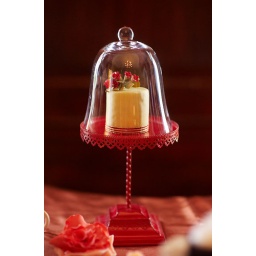
mini yellow and red cake under glass